No Love for Johnnie

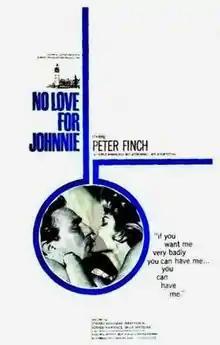

No Love for Johnnie is a 1961 British drama film in CinemaScope directed by Ralph Thomas and starring Peter Finch. It was written by Mordecai Richler and Nicholas Phipps based on the 1959 novel "No Love for Johnnie" by the Labour Member of Parliament Wilfred Fienburgh.